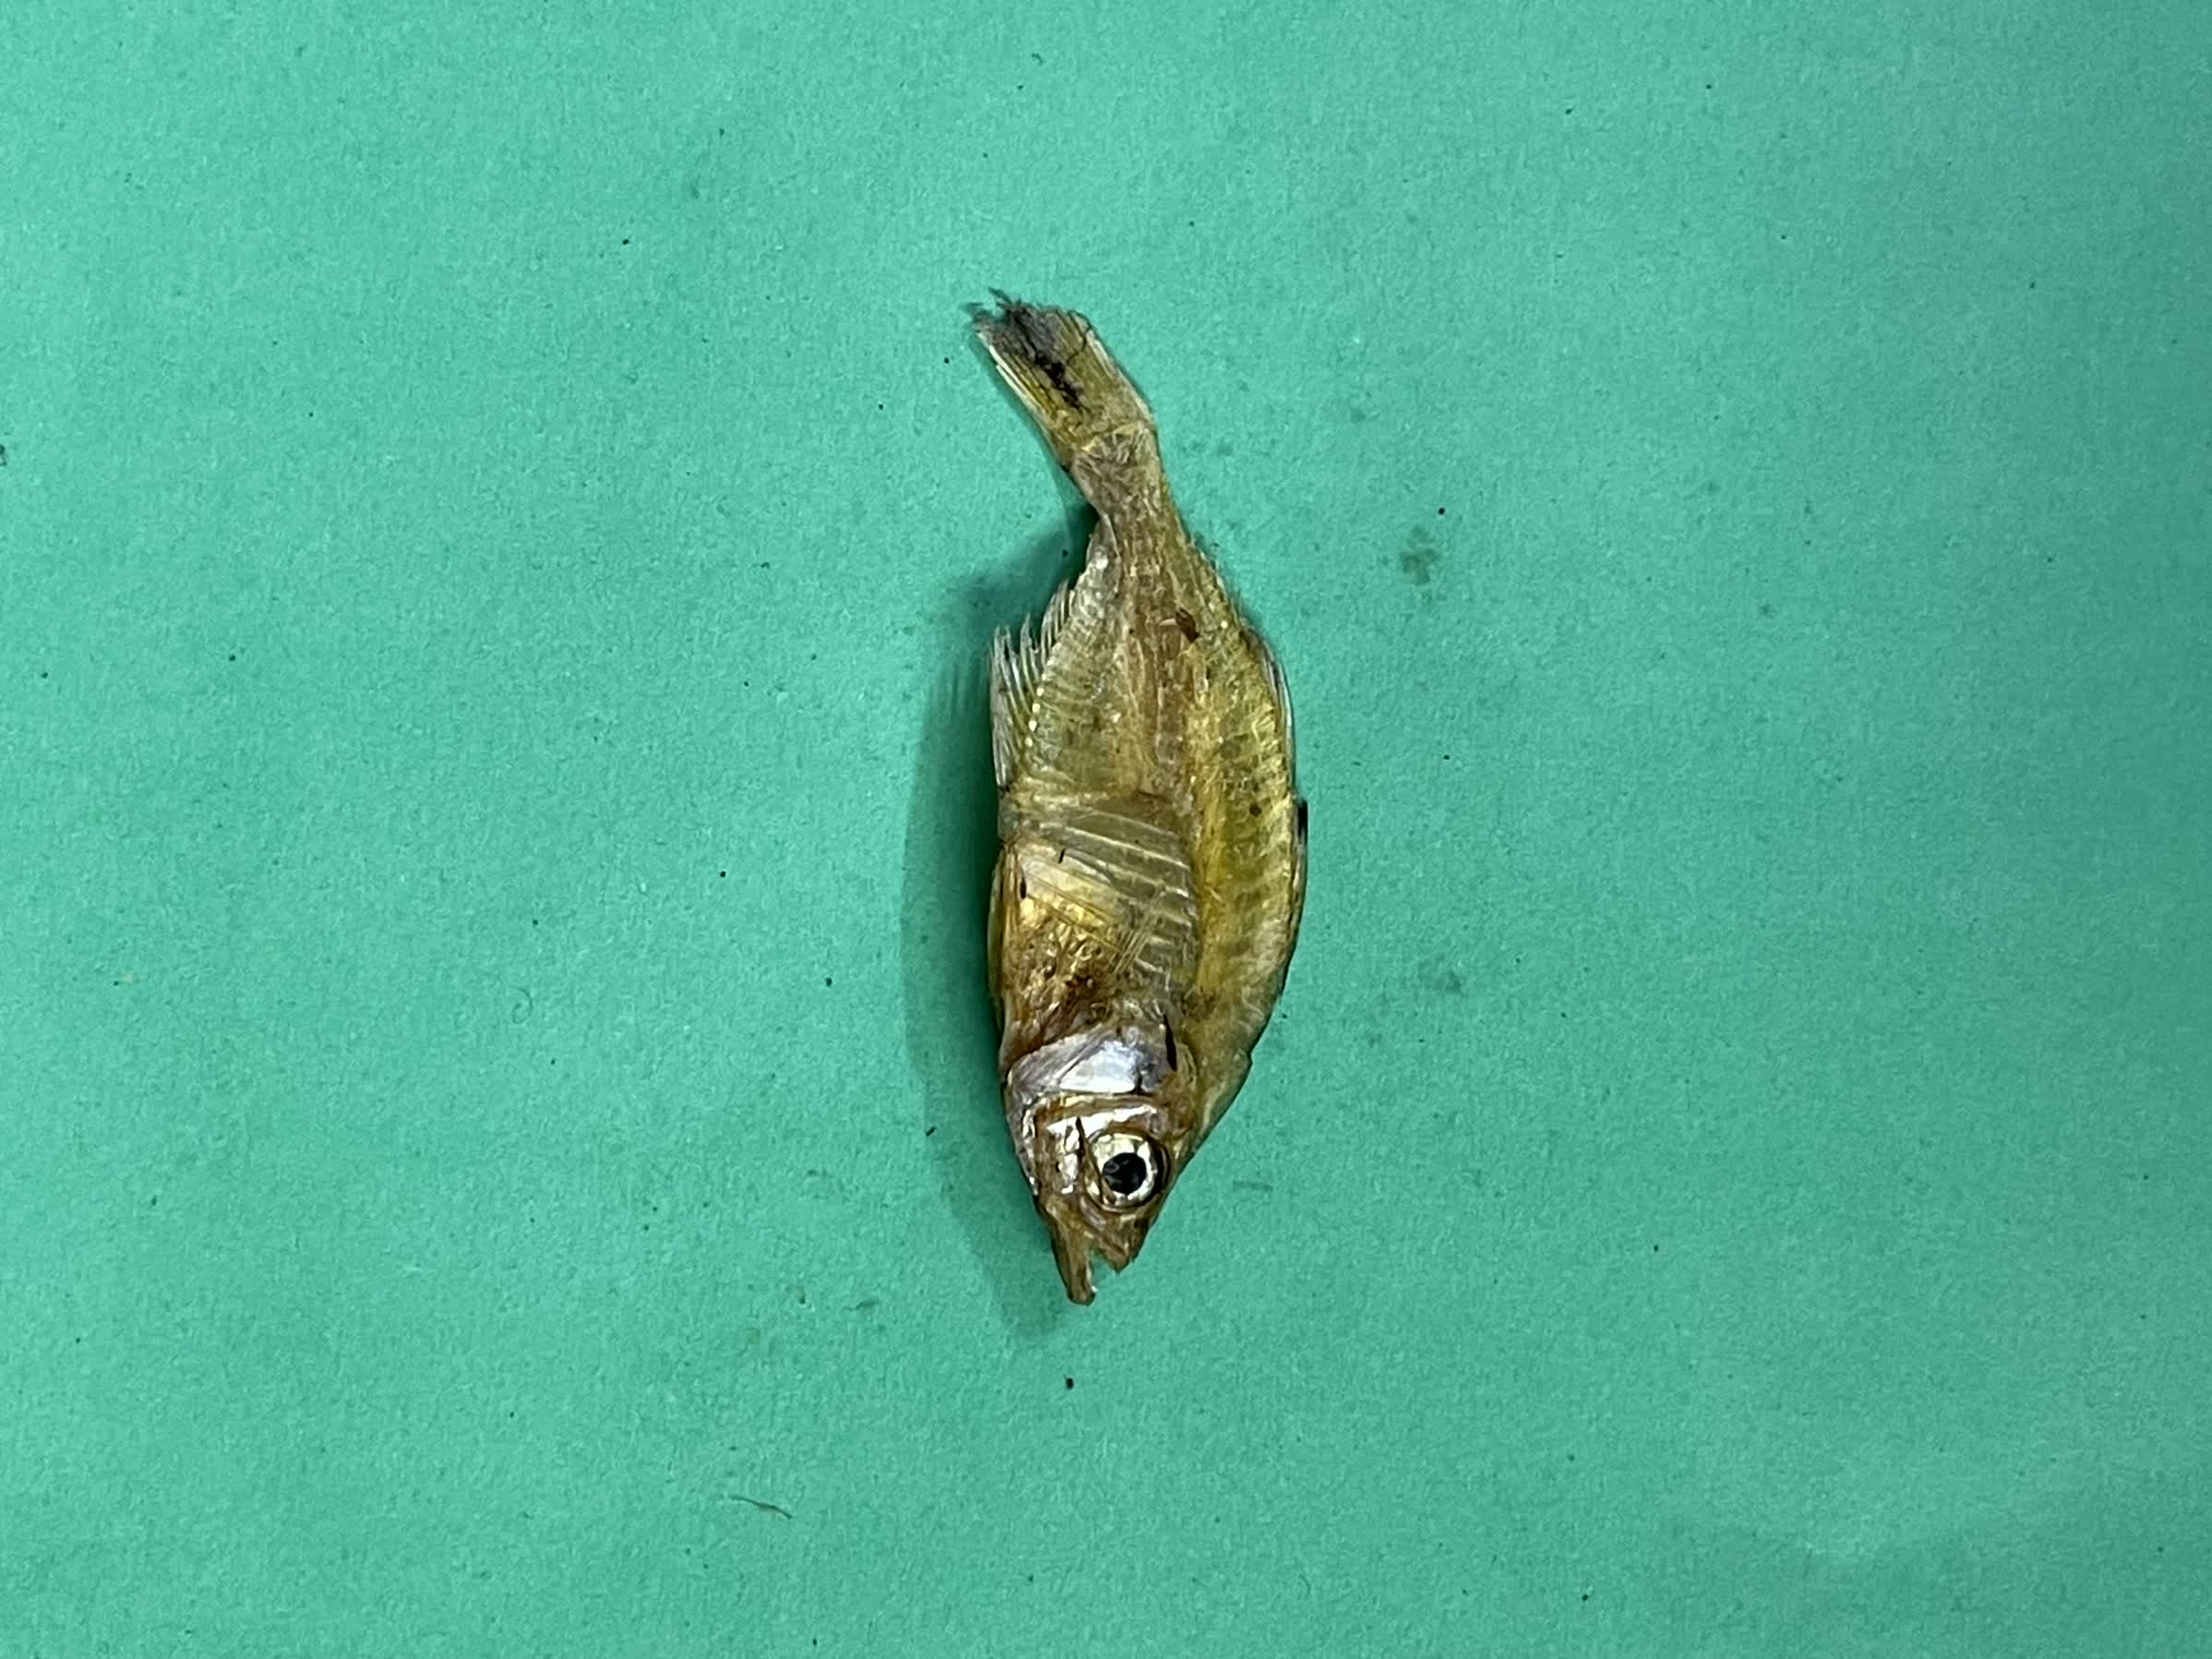
Species: Chanda